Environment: real
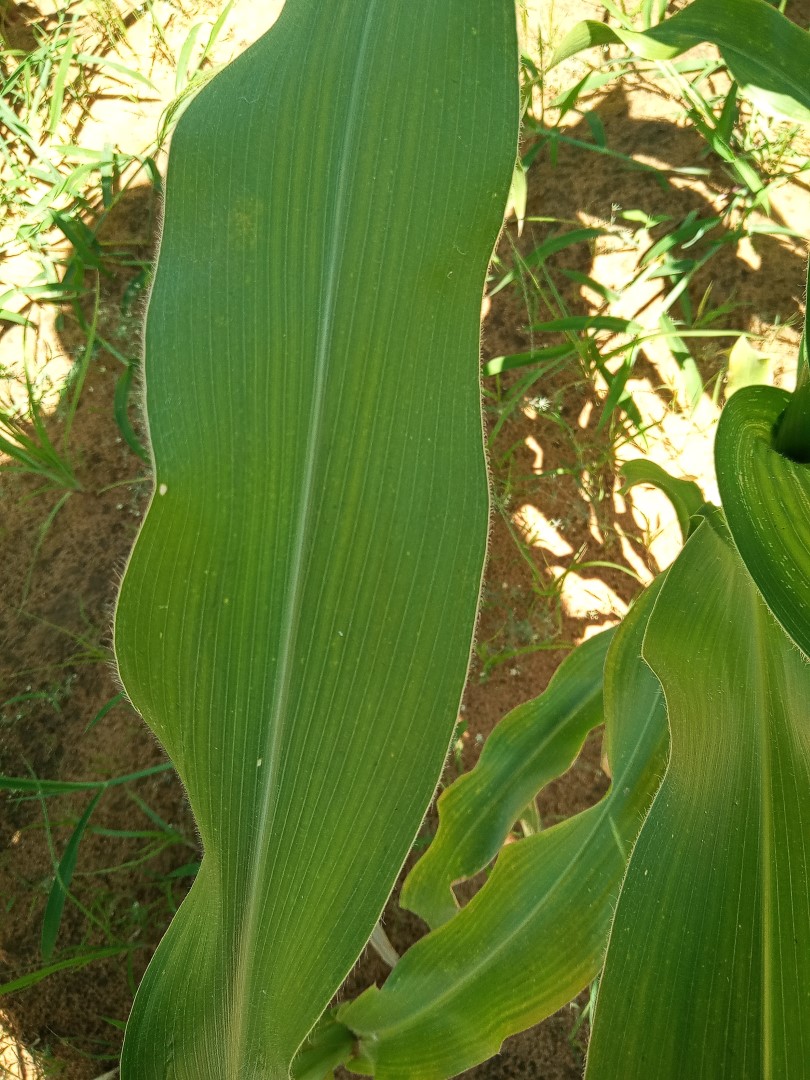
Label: healthy